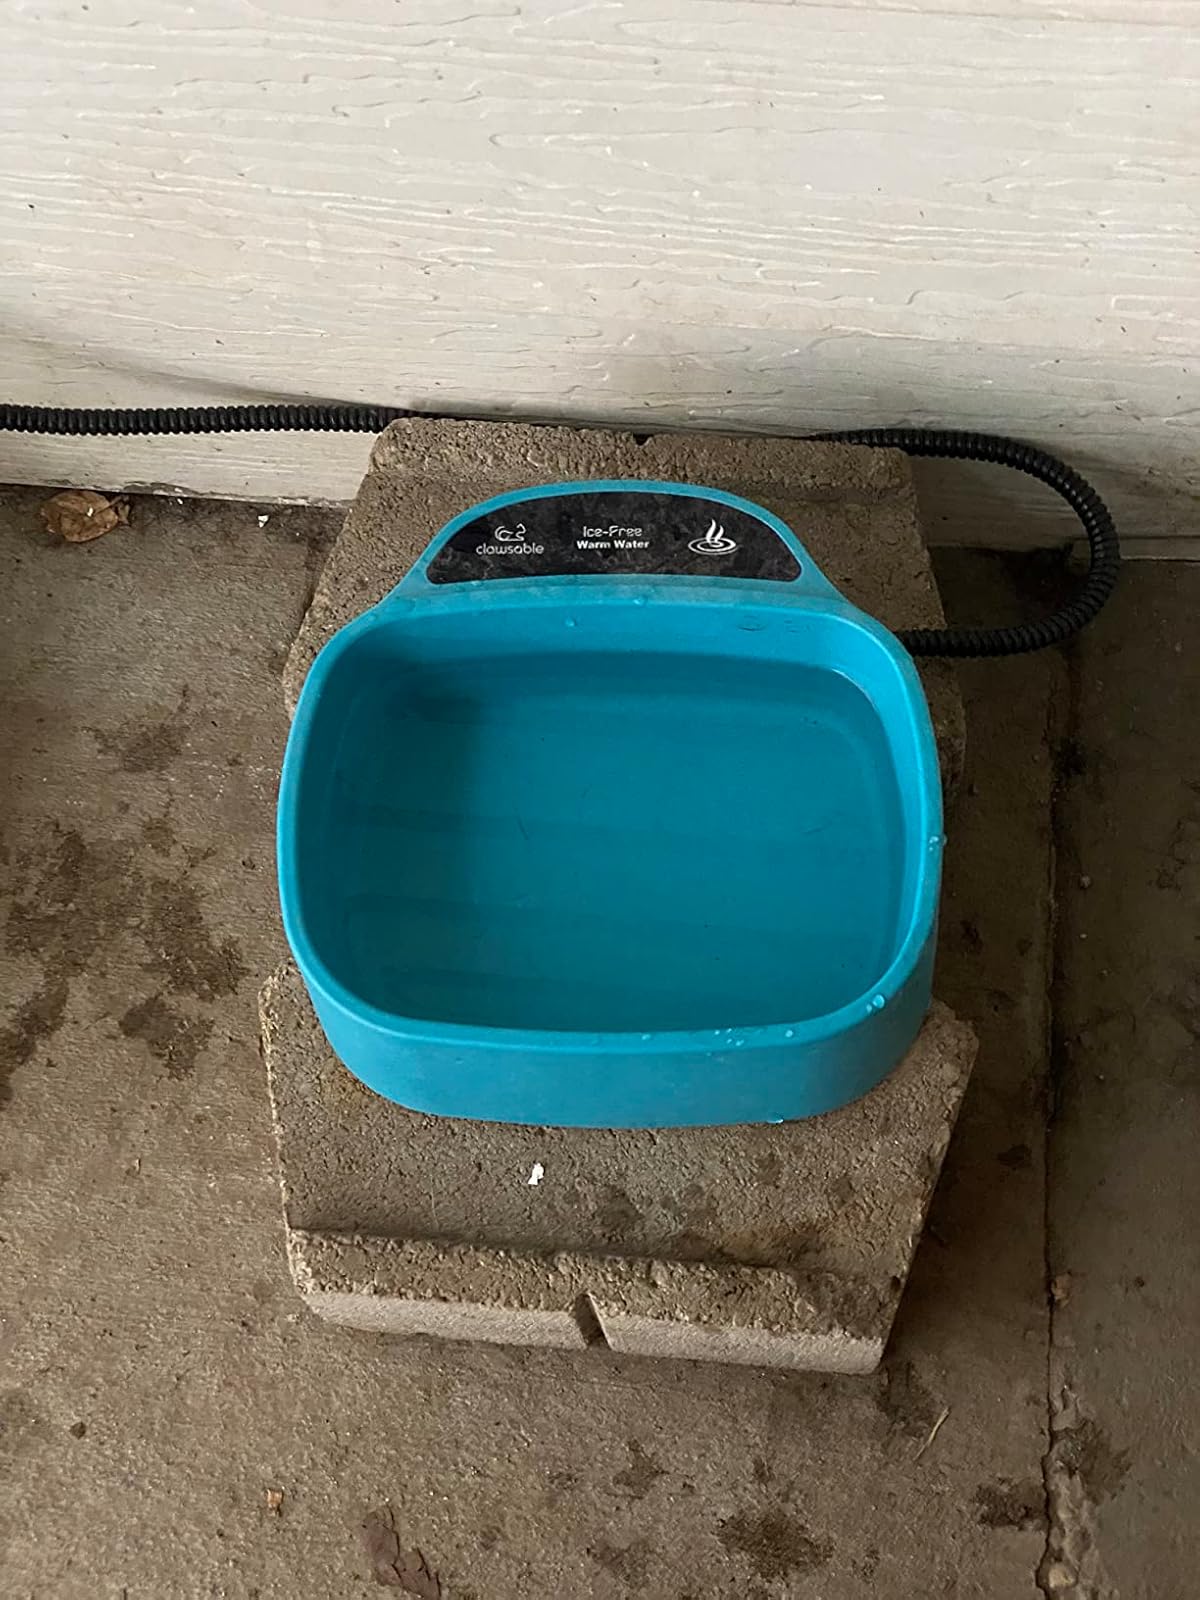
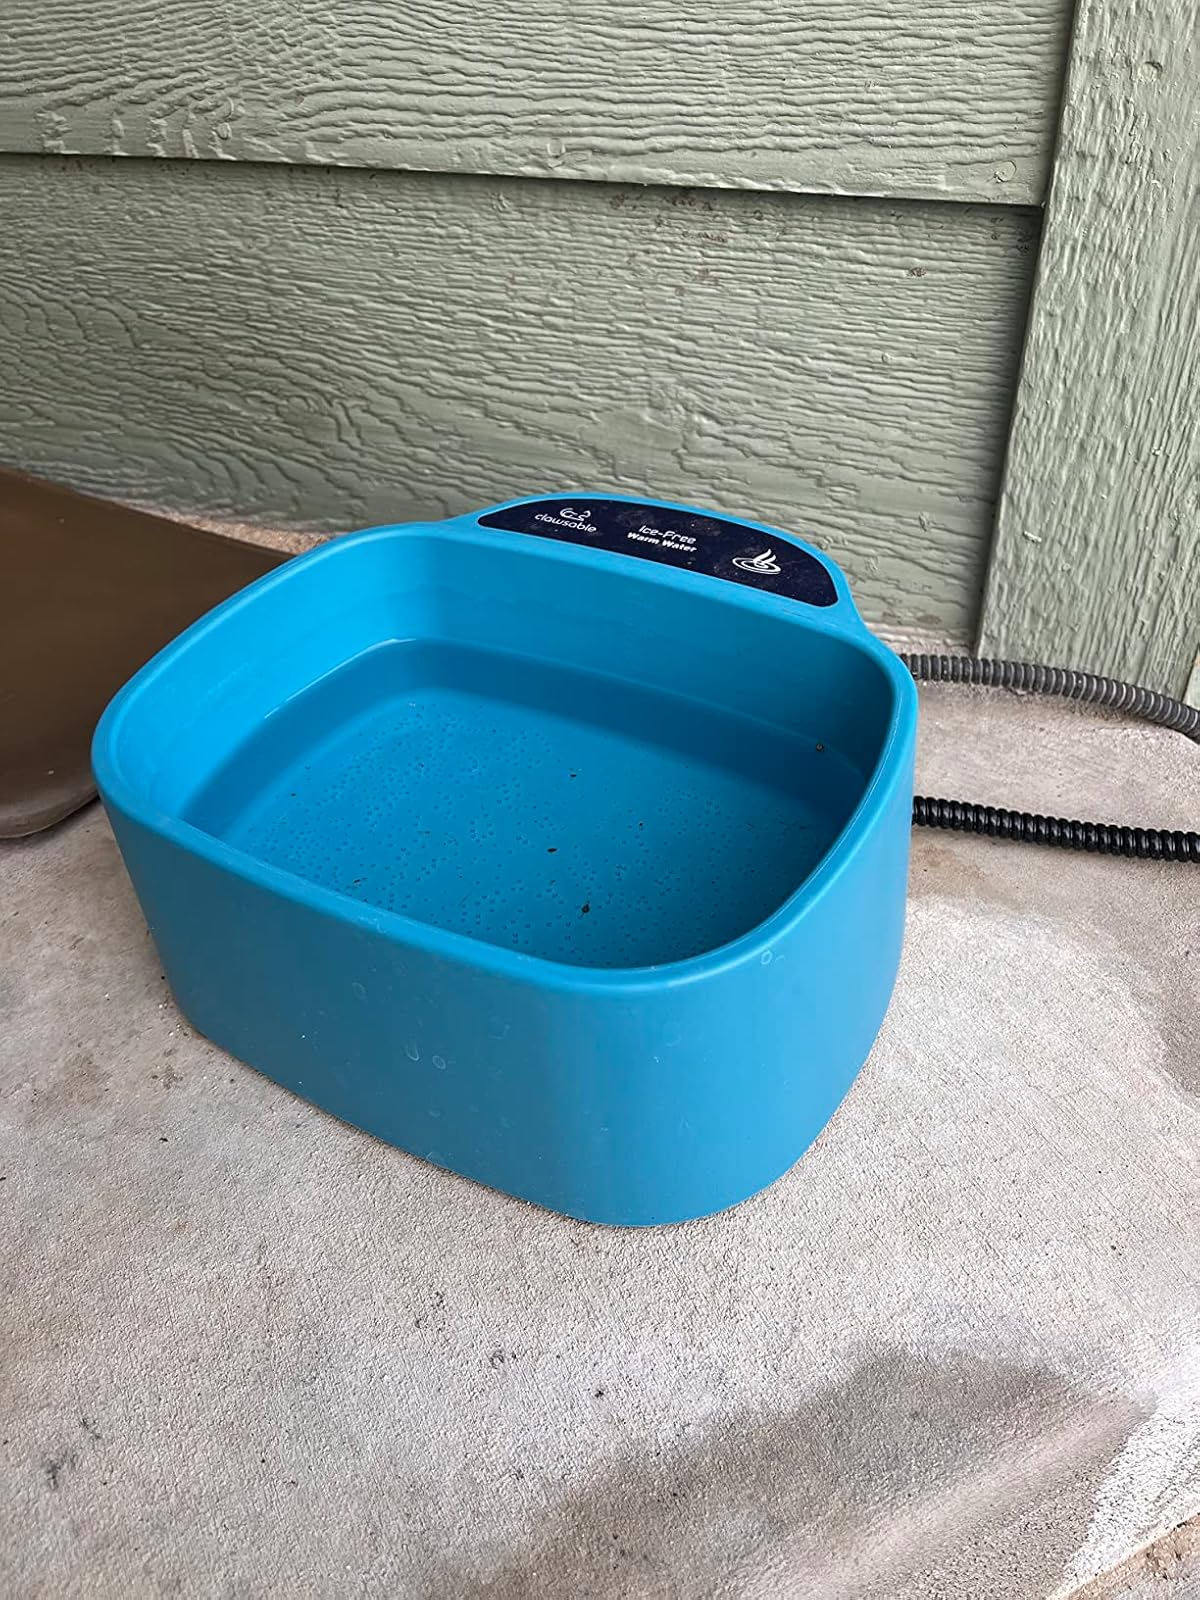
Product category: items_bowl
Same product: yes